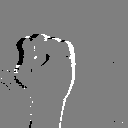
ASL letter: s